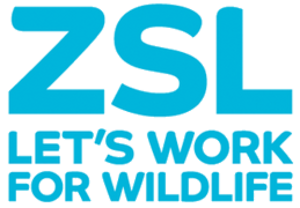
La société zoologique de Londres est une société savante de zoologie fondée en avril 1826 par Sir Thomas Stamford Raffles et par d’autres naturalistes renommés comme Lord Auckland, Sir Humphry Davy, Joseph Sabine, Nicholas Aylward Vigors. Le but de la société est d’étudier les animaux de façon comparative.